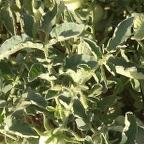
Crop: Tomato
Condition: virosis-d